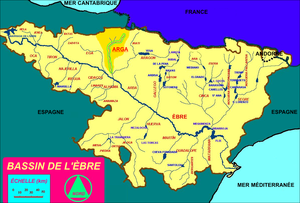
L'Arga est une rivière de Navarre et un sous-affluent de l'Èbre par l'Aragon. Elle prend naissance dans le col d'Urquiaga situé dans le massif paléozoïque du Quinto Real, au nord de la vallée de Erro pour se jeter sur le rio Aragon, près de Funes.